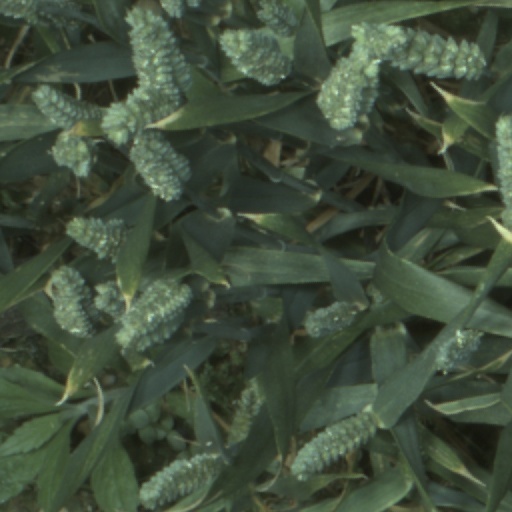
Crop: wheat